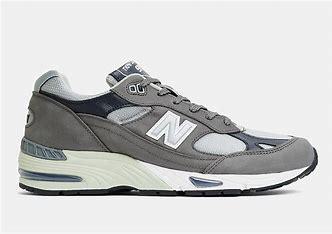
Brand: New
Model: Balance New Balance 991 Made In England Marathon